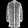
Label: Coat